Faraday balance

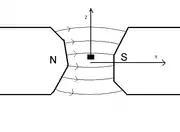
Diagram of Faraday balance in a magnetic field

A Faraday balance is a device used to measure magnetic susceptibility, a property of matter is related to the force experienced by a substance in a magnetic field. Various practical devices are available for the measurement of susceptibility, with differences in the shape of the field and the way the force is measured.